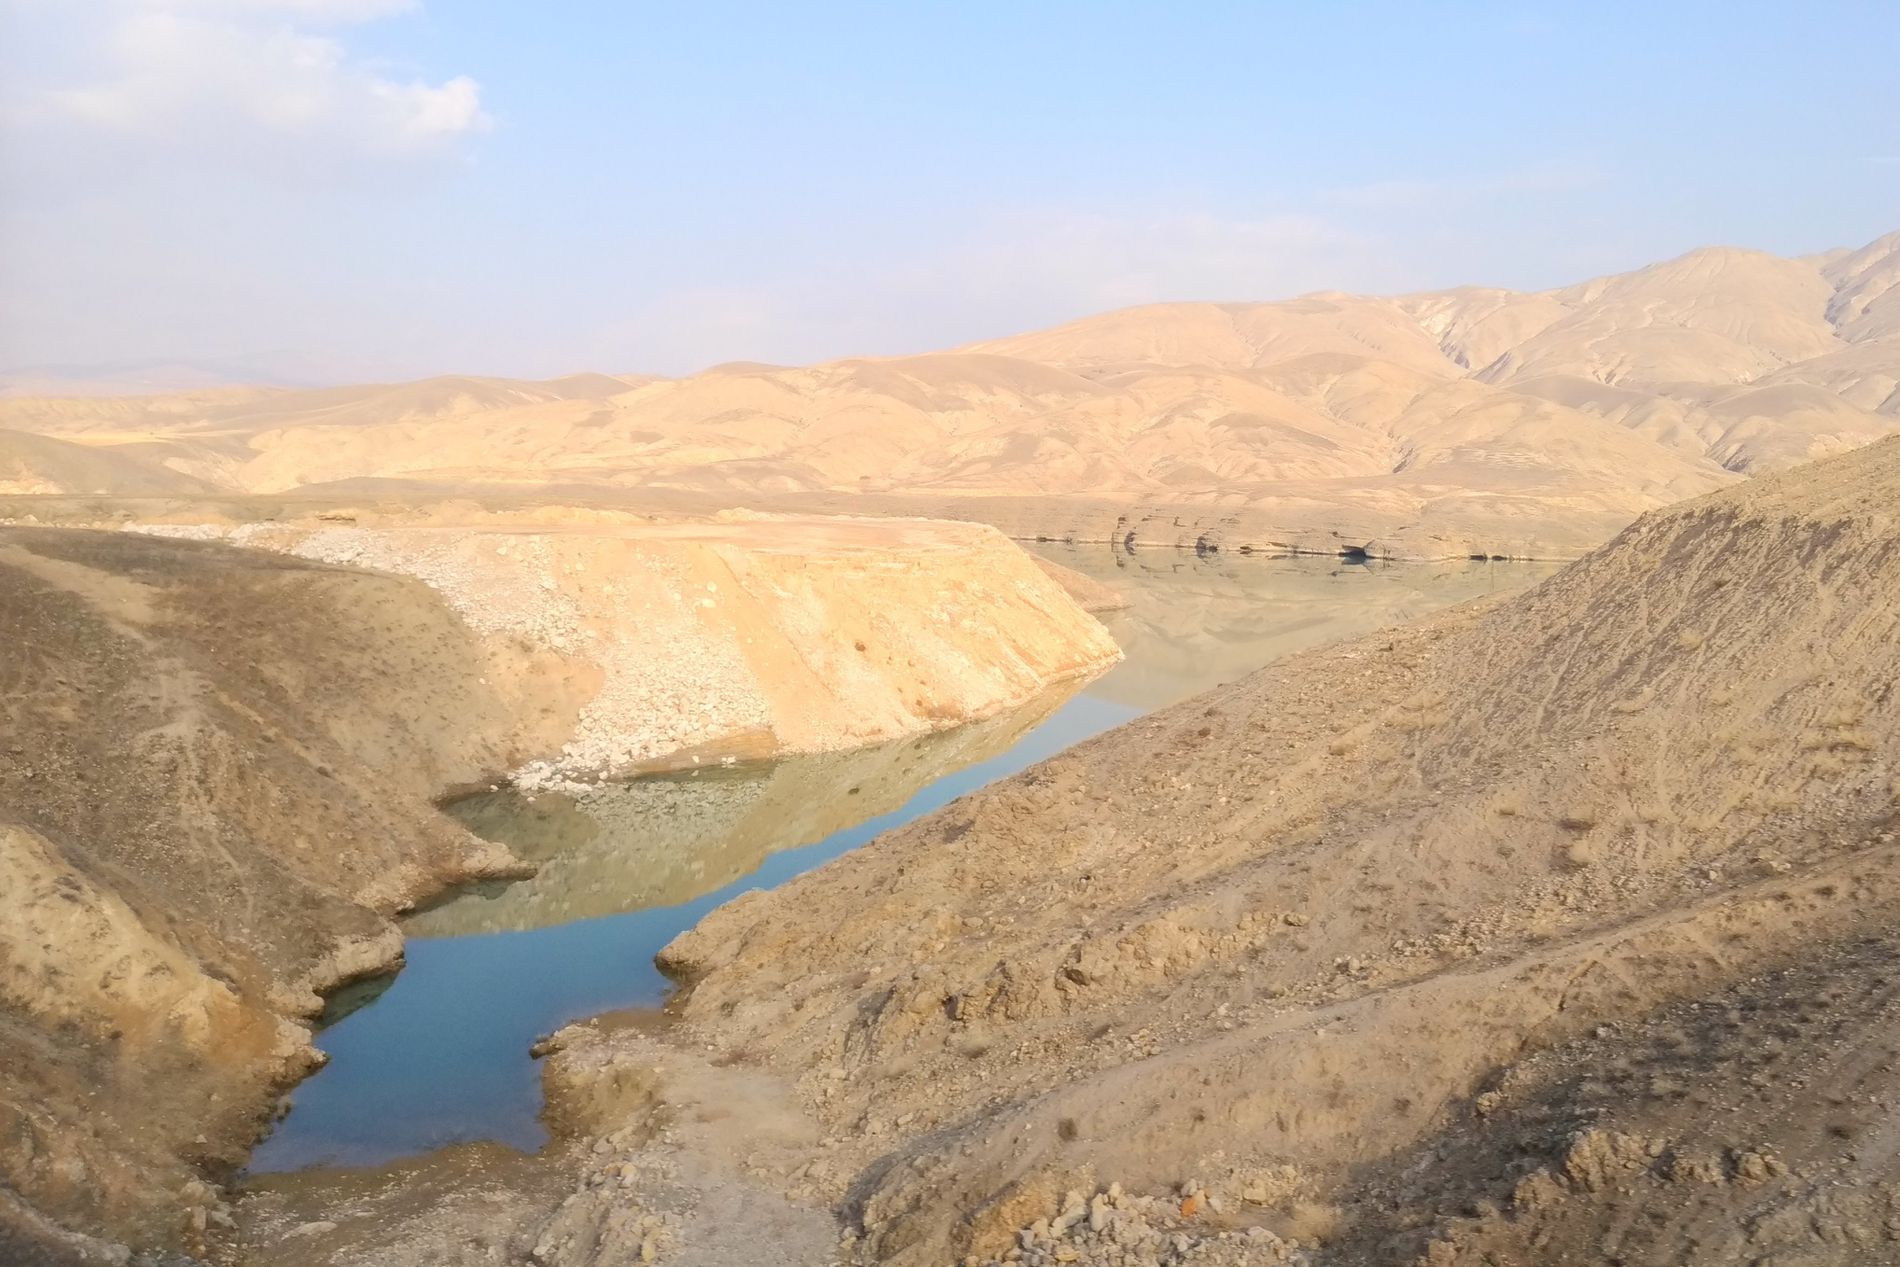
canyon view
This image shows a blue water winds through a canyon with tall, rocky sides. The canyon walls are mostly dry and brown. The sky above is light.
Wide shot. This image shows canyon with a water running through it. The canyon walls are mostly brown and tan. The sky is light and pale. There is sense of dryness.
Labels: Outdoors, Nature, Water, Scenery, River, Lake, Aerial View, Rock, Mountain, Wilderness, Landscape, Valley, Canyon, Reservoir, sky